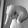
ASL letter: Q